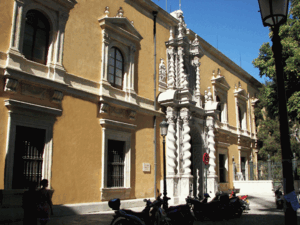
L’université de Grenade est une université publique espagnole située à Grenade qui accueille environ 80 000 étudiants. L'université a aussi des campus à Ceuta et Melilla. Fondée en 1531 par l'empereur Charles Quint, elle est l'une des universités les plus anciennes et traditionnelles en Espagne.
Grenade, est une ville espagnole, capitale de la province de Grenade au sud-est de l'Andalousie. Elle s'étend sur plusieurs collines au pied de la Sierra Nevada, au confluent de trois rivières, le Beiro, le Darro et le Genil.